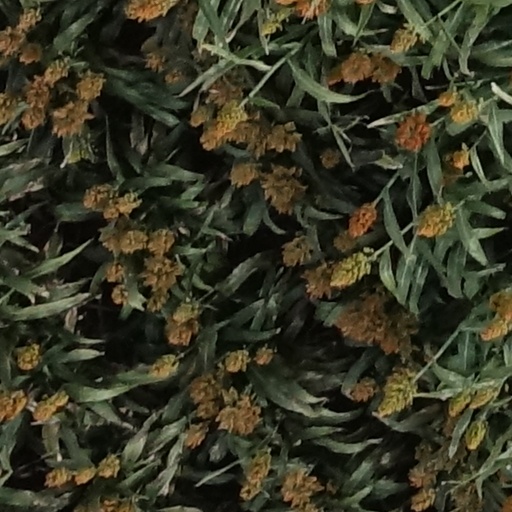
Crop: sorghum